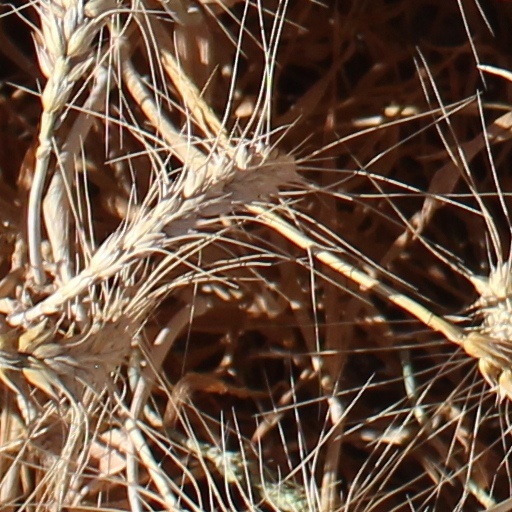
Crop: wheat